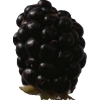
Label: blackberry